Dongan Hills station

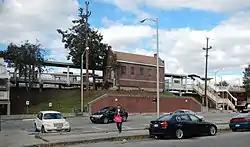
Parking lot and station house

The station is located on an embankment at Seaview Avenue and Railroad Avenue on the main line. It has two side platforms and beige canopies.